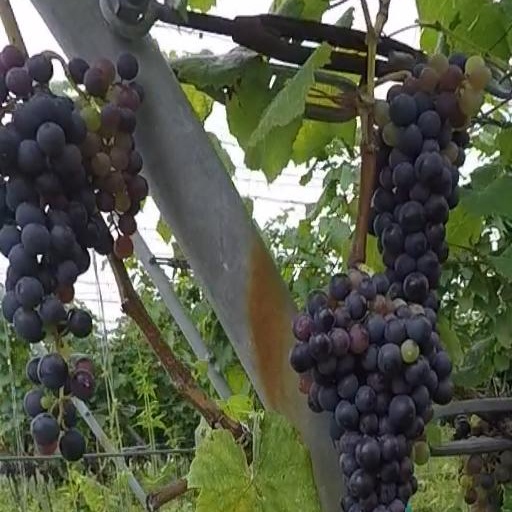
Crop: grape